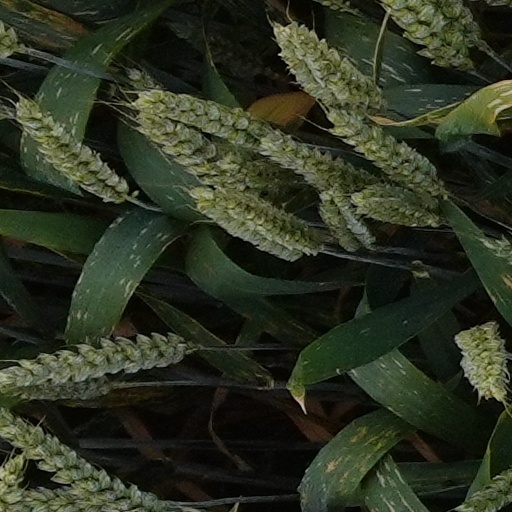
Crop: wheat